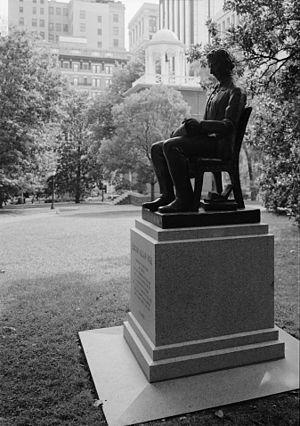
Edgar Allan Poe /ˈɛdɡɚ ˈælən poʊ/, né le 19 janvier 1809 à Boston et mort à Baltimore le 7 octobre 1849, est un poète, romancier, nouvelliste, critique littéraire, dramaturge et éditeur américain, ainsi que l'une des principales figures du romantisme américain. Connu surtout pour ses contes — genre dont la brièveté lui permet de mettre en valeur sa théorie de l'effet, suivant laquelle tous les éléments du texte doivent concourir à la réalisation d'un effet unique — il a donné à la nouvelle ses lettres de noblesse et est considéré comme l’inventeur du roman policier. Nombre de ses récits préfigurent les genres de la science-fiction et du fantastique.